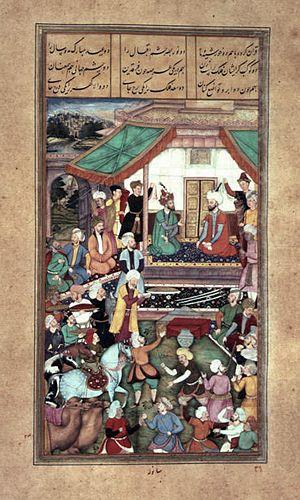
Tahmasp Iᵉʳ, né le 22 février 1514 et mort le 14 mai 1576, fils du chah Ismaïl Iᵉʳ, fut le deuxième chah de la dynastie des séfévides. Il régna sur la Perse entre 1524 et 1576. Peu connu, car régnant entre deux chah plus prestigieux que lui, il eut cependant le mérite de parvenir à maintenir l'État fragile et récent créé par son père, en luttant contre les Ottomans à l'Ouest et contre les Chaybanides, à l'Est. C'est également au début de son règne que la majorité des zaïdites du Tabaristan se convertissent au chiisme duodécimain.